Ernst Pepping

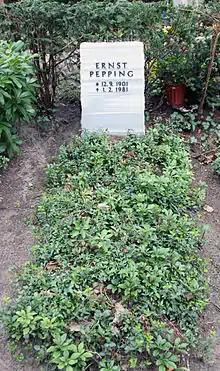
Tomb in Berlin

In 1934, Pepping accepted a position as teacher of harmony, sight-reading and counterpoint at the of the Protestant in Spandau, where he lived until his death. Among his many students were Helmut Barbe and Erhard Egidi. Pepping also taught at the from 1935 to 1938 as a professor of church music and composition. He had ties to the Confessing Church and wrote a great deal of music on German texts. In 1938, after a 1937 Church Music Festival in which he participated, he composed a German mass, ("German Mass: Kyrie God Father in Eternity"), which stressed the German nation, and which also followed the Party line. During World War II, even during its final phase, Pepping was included in the Gottbegnadeten list of artists deemed crucial to the art of the Third Reich, and was therefore exempted from military service.